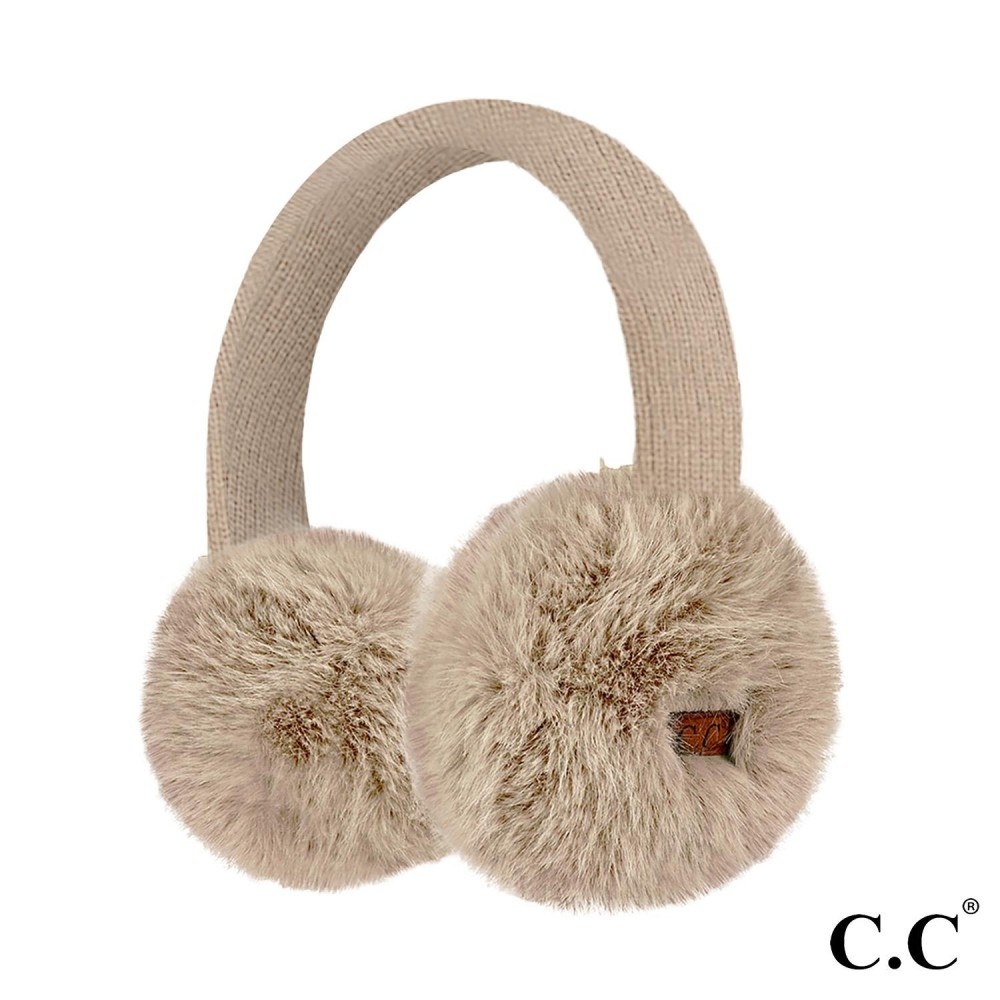
C.C. Faux Mink Fur Knitted Earmuffs - Taupe
C.C. Faux Mink Fur Knitted Earmuffs - One size fits most - Adjustable Band
Brand: Cobblestone Clothing Company
Category: Apparel & Accessories > Clothing Accessories > Earmuffs